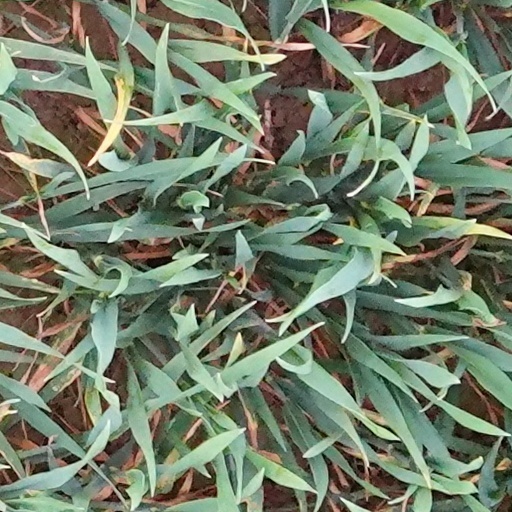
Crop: wheat